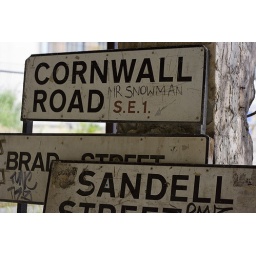
A clutch of dead street signs found in an alcove underneath Stamford Street near Cornwall Road.